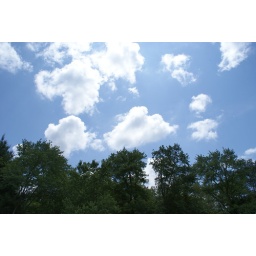
After a month of rain in June '09 it was good to see a blue sky again